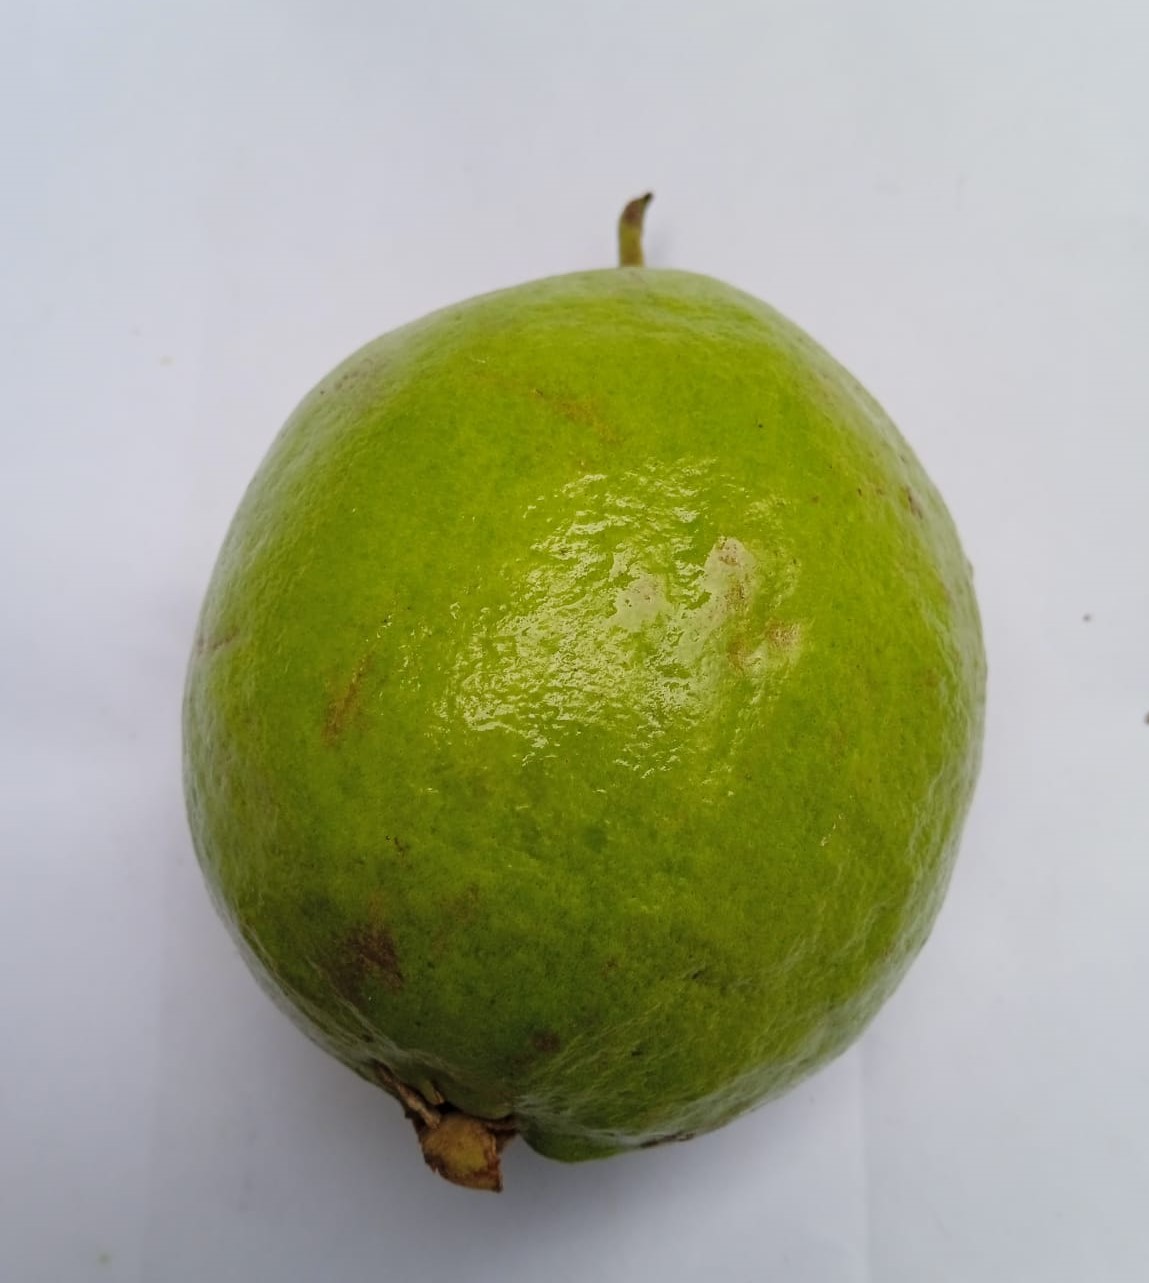
Fruit: guava
Condition: fresh